Ed the Sock

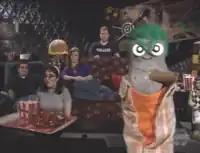
"This Movie Sucks!" as seen in the first episode

The show, which would come to be known as "Night Party", debuted on February 10, 1995, at 10:30 pm Eastern Time. When Tunney left the show to pursue TV hosting and comedy opportunities in the U.S., he was replaced by "Humble" Howard Glassman (better known as half of the local radio morning show Humble & Fred), and though Ed the Sock was the only returning element of the old show he was still a sidekick to the star and not the star himself. The synopsis of the show's first season reads: "Humble Howard and sidekick Ed the cigar smoking, wise-guy sock host a talk show featuring talent spotlights, celebrity interviews and studio audience interaction".